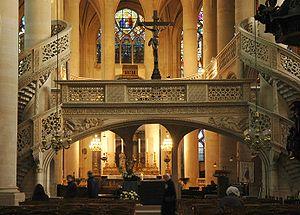
Jubé de Saint-Étienne-du-Mont, Paris. Le jubé (de l'invocation latine Jube, Domine, benedicere
Dans une église, le jubé est une tribune formant clôture de pierre ou de bois séparant le chœur liturgique de la nef. Il tient son nom du premier mot de la formule latine « jube, domine, benedicere » qu'employait le lecteur avant les leçons de Matines. En Belgique francophone et au Québec, le mot « jubé » est également utilisé pour désigner la tribune d'orgue située dans le fond de la nef.